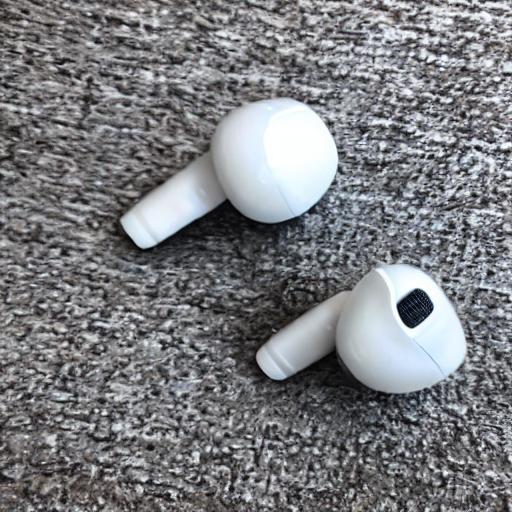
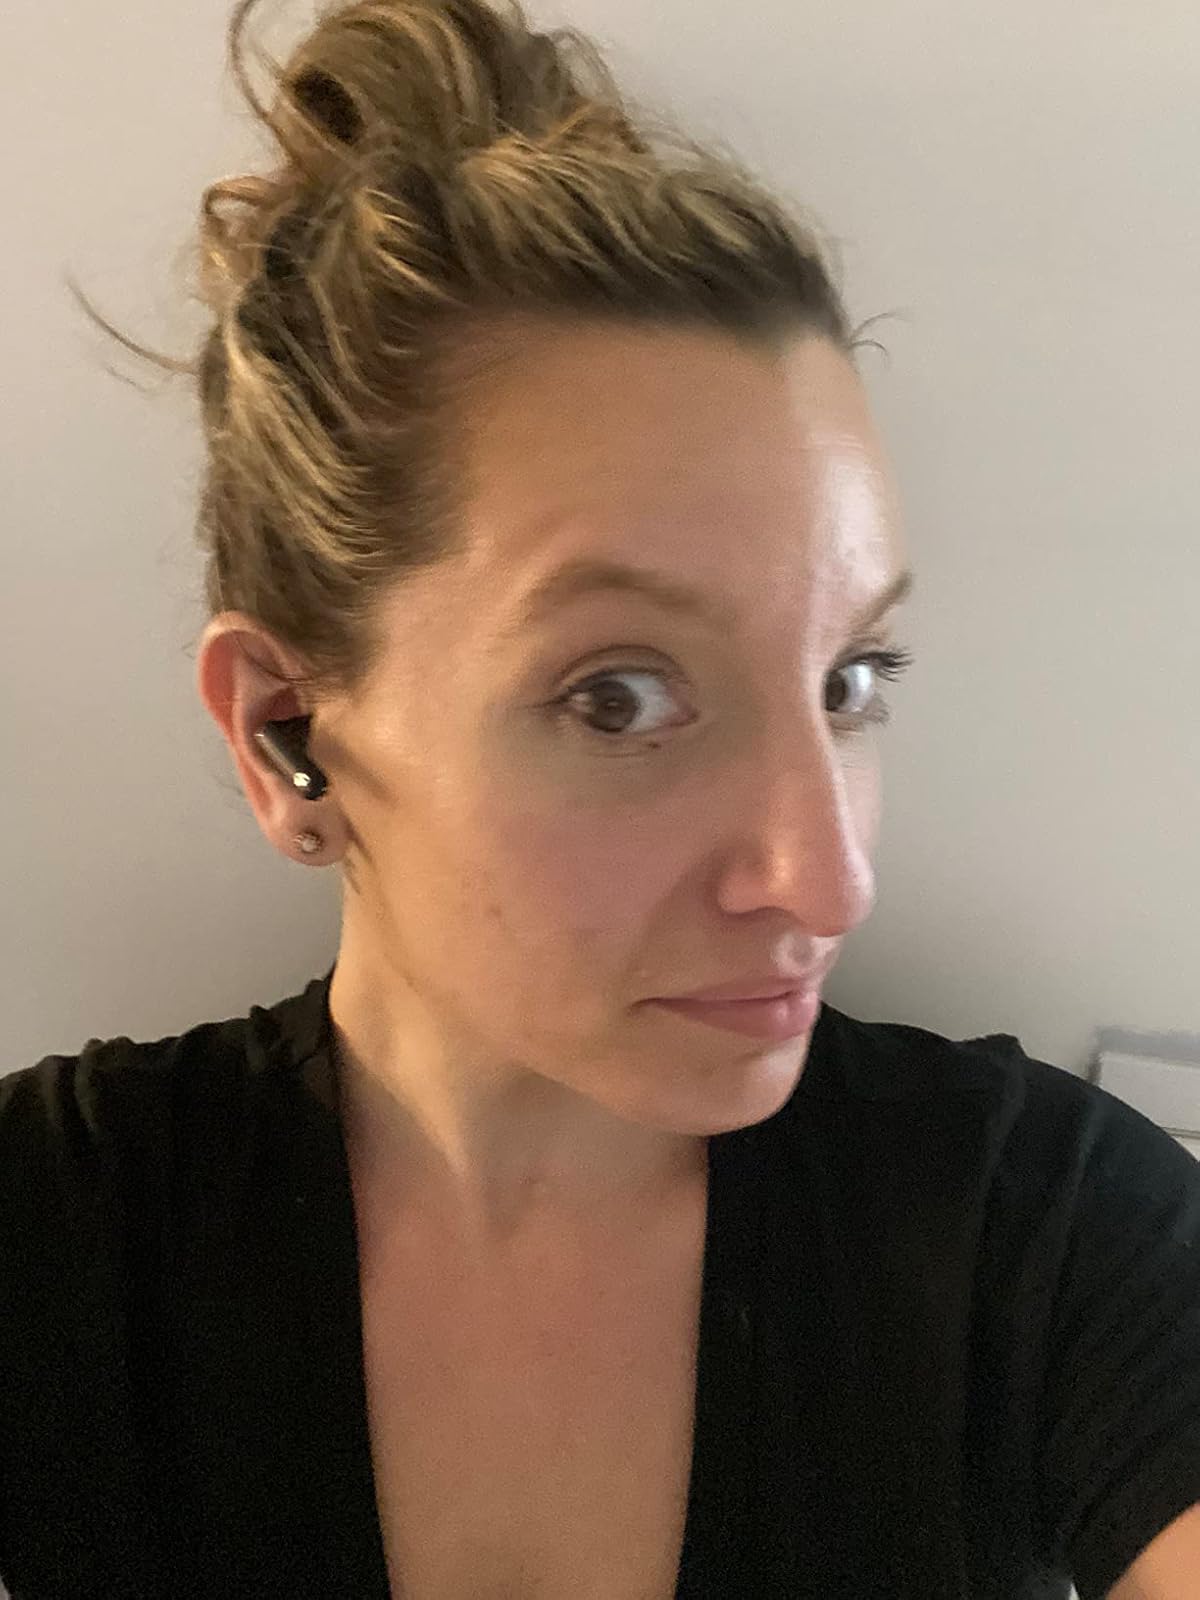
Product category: earbuds
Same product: no